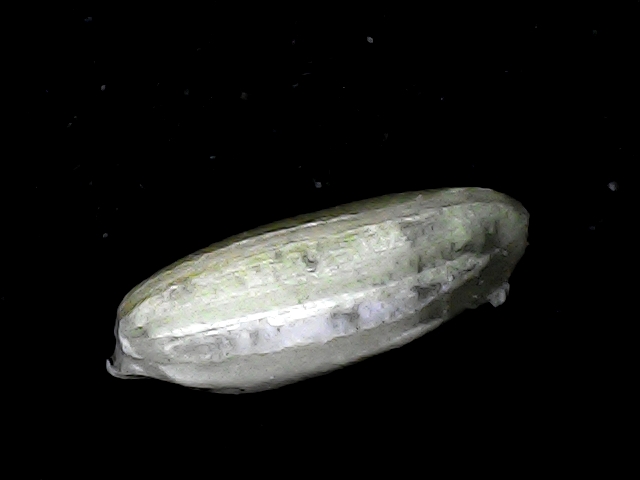
Rice variety: BD95